A Particular Cow

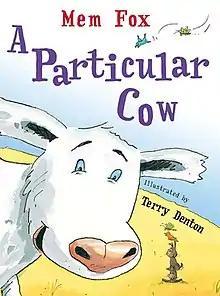

A Particular Cow is a 2006 children's picture book by Mem Fox and illustrated by Terry Denton. It is about a cow that usually goes on an uneventful walk every Saturday until one Saturday all this changes.